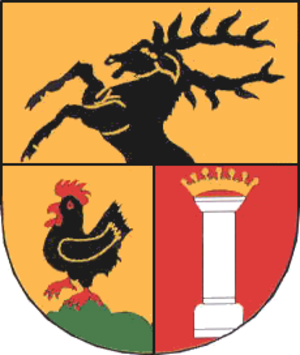
Schwarza est une municipalité allemande du land de Thuringe, dans l'arrondissement de Schmalkalden-Meiningen, au centre de l'Allemagne. En 2015, sa population est de 1 223 habitants.